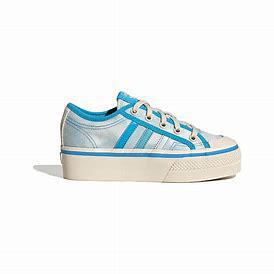
Brand: Adidas
Model: Nizza Platform